Nikola Tesla

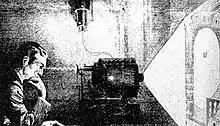
Newspaper representation of the thought camera Tesla described at his 1933 birthday party

In 1931, a young journalist whom Tesla befriended, Kenneth M. Swezey, organized a celebration for the inventor's 75th birthday. Tesla received congratulations from figures in science and engineering such as Albert Einstein, and he was also featured on the cover of "Time" magazine. The cover caption "All the world's his power house" noted his contribution to electrical power generation. The party went so well that Tesla made it an annual event, an occasion where he would put out a large spread of food and drink—featuring dishes of his own creation. He invited the press in order to see his inventions and hear stories about his past exploits, views on current events, and sometimes baffling claims.